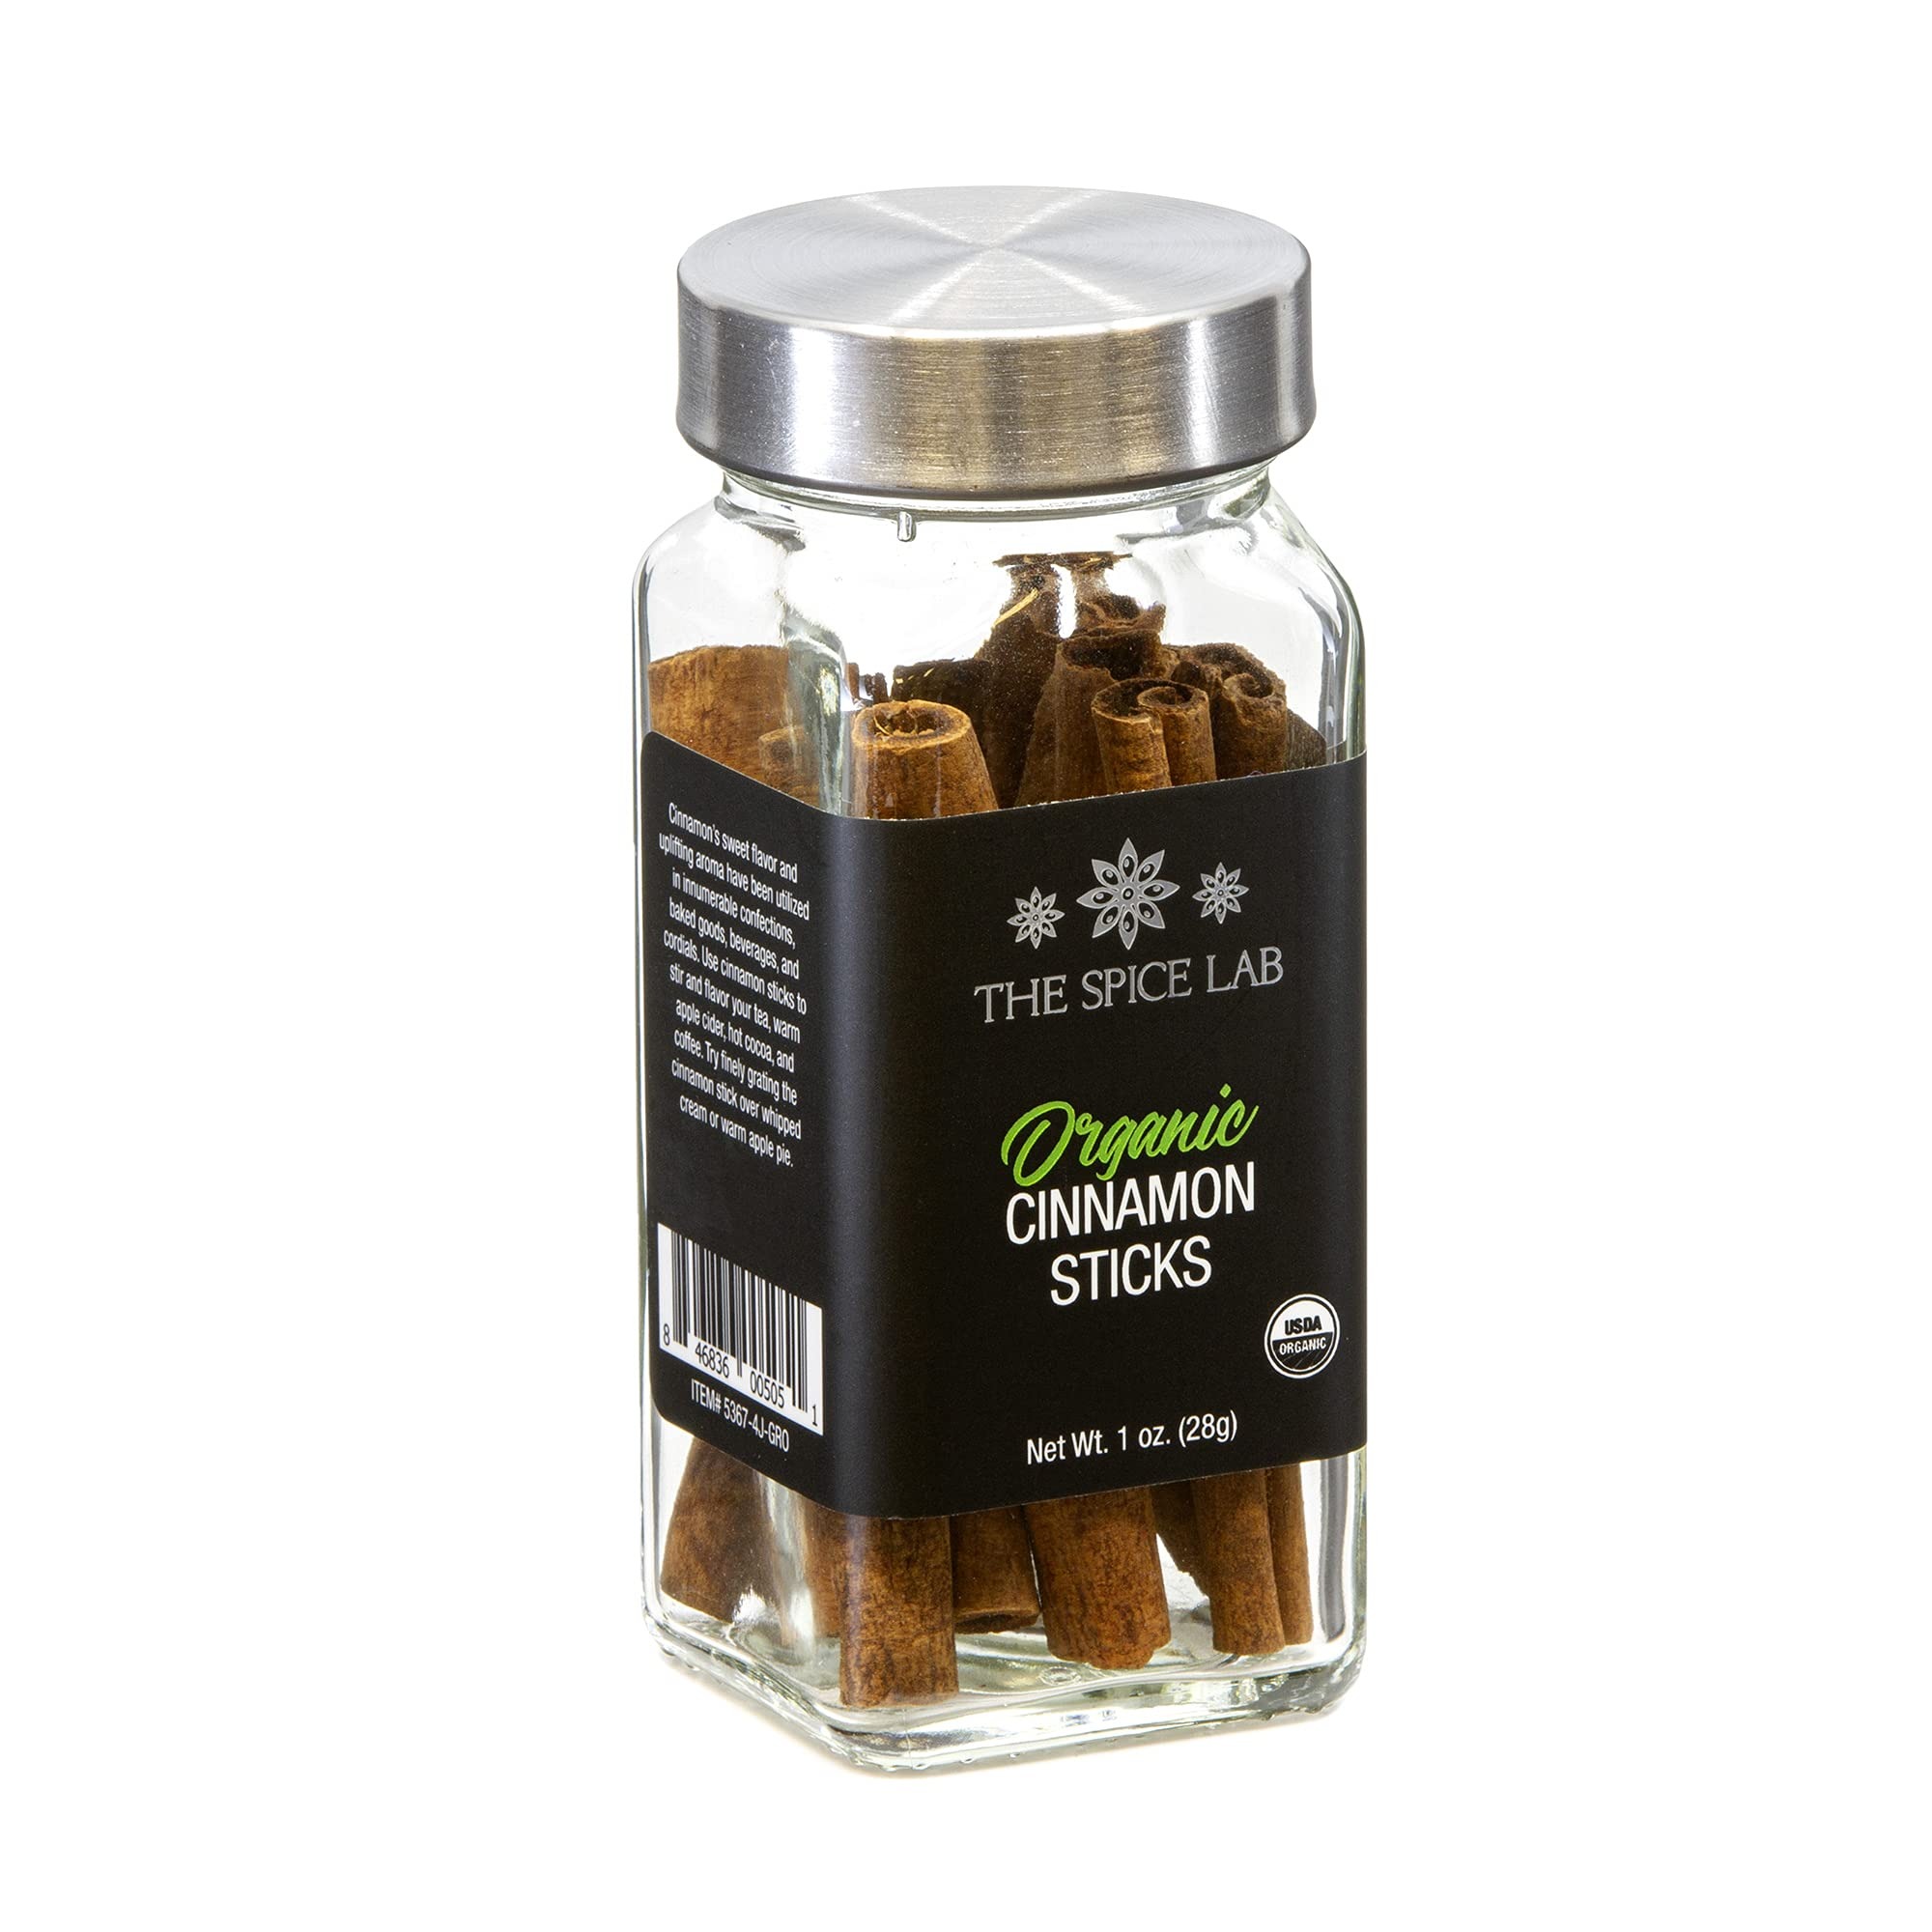
Item Name: The Spice Lab Organic Cinnamon Sticks - Gluten Free Indonesian Cinnamon Spice for Chai Tea, Cinnamon Coffee and Organic Oatmeal - 1 oz French Jar - Keto Friendly & Non GMO Sugar Free Cinnamon Sticks
Bullet Point 1: CINNAMON COFFEE WITH AN ORGANIC CINNAMON STICK: Whole cinnamon sticks are a great addition to hot beverages like chai tea, coffee and mulled wine. A gentle simmer will help whole sticks infuse flavor into honey, oil, oatmeal, broth or custard. A pantry and holiday staple, Organic Cinnamon Sticks make a great anytime gift.
Bullet Point 2: INDONESIAN CINNAMON SPICE: Also known as Korintje, Indonesian cinnamon has a spicy, sweet flavor with a bitter undertone. You can also cinnamon sticks for cooking. Simply grate cinnamon sticks and use the powder in anything from gourmet baked goods and desserts to meat rubs. Try adding it to chicken stock to coax out the flavor.
Bullet Point 3: ALL NATURAL ORGANIC INGREDIENTS: Pure and simple, these high-quality Korintje Organic Cinnamon Sticks are 100% USDA certified organic. It's the perfect cinnamon seasoning for organic vegan coffee drinks, mulled wine spices and cinnamon spice oatmeal. Try using cinnamon sticks as skewers for halved stone fruit before throwing them on the grill to caramelize.
Bullet Point 4: ORGANIC CRAFT CINNAMON STICKS QUALITY: Packed in an SQF-facility in the USA, these certified organic cinnamon sticks are pesticide free, non GMO, gluten free, kosher and paleo & keto friendly. Their distinctive strong and spicy sweetness pairs well with savory dishes like Moroccan lamb tagine and Israeli chicken shawarma.
Bullet Point 5: THE SPICE LAB VALUES: We are a woman-owned, family-run company with a commitment to our community. We source the highest quality spices, hire a diverse workforce, and cultivate a friendly, supportive, safe work environment and brand. Packaged in a lovely French jars, our Organic Cinnamon Sticks are a beautiful-organic-delicious spice at an everyday price.
Product Description: The Spice Lab Organic Cinnamon Sticks are composed of an Indonesian cinnamon spice known as korintje. With a spicy, sweet flavor and bitter undertone, these cinnamon sticks are a great addition to hot beverages like chai tea, coffee and mulled wine. A gentle simmer will help these whole cassia sticks infuse flavor into honey, oil, oatmeal, broth or custard. They're also great for cooking. Simply grate cinnamon sticks and use the powder in anything from gourmet baked goods and desserts to meat rubs. Adding a cinnamon stick to whatever you are cooking is a nice way to coax out the flavor. Add a stick to a pot of rice pudding or chicken stock. Cinnamon adds a rich sweetness that rounds out a savory dish. Try ground cinnamon with minced lamb in moussaka, sprinkle it onto winter squash before roasting, or stir some into a beefy bean chili. It also works well in spice rubs and marinades. Chef Fiona uses Organic Indonesian cinnamon sticks mulled wine, Chicken in Milk and Avgolemono (Greek Egg-Lemon Soup). A staple for the pantry, these Organic Cinnamon Sticks make a great anytime gift for master chefs and beginners alike. Packed in an SQF-certified facility in the USA, this premium organic keto spice is 100% USDA certified organic, pesticide-free, non-GMO, kosher and gluten free. The Spice Lab is a woman-owned, family-run company with a commitment to our community. We source the highest quality spices, hire a diverse workforce and cultivate a friendly, supportive and safe work environment that reflects our brand. Our goal is to bring you delicious flavors for your cooking needs.
Value: 1.0
Unit: Count

Price: 22.9